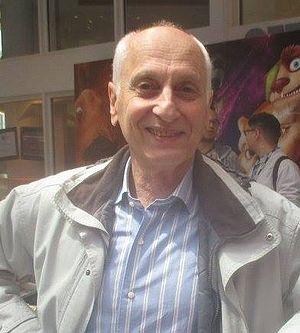
Michel Ocelot au Festival international du film d'animation d'Annecy 2016. Español: Michel Ocelot en el Festival Internacional de Cine de Animación de Annecy, 2016.